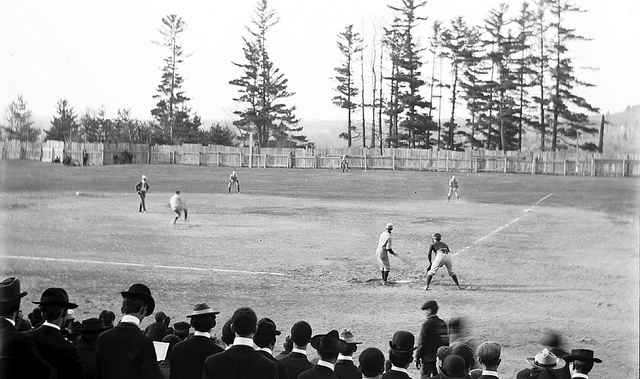
những khán giả mặc áo đen đang quan sát trận đấu bóng chày